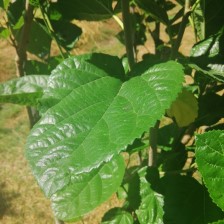
Variety: BlackAustralia